Aroldis Chapman

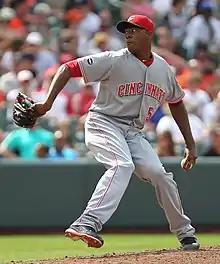
Chapman pitching for the Cincinnati Reds in 2011

Chapman served solely as a relief pitcher in 2011, appearing in 54 regular season games and finishing the season with a 3.60 ERA. He also struck out 71 batters in just 50 innings of work that season.